Women in Benin

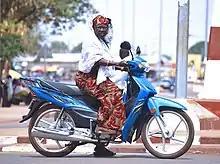
Woman on motorcycle

Female genital mutilation has been described as “the worst substantial human rights violation in Benin.” About 13 percent of women and girls have been subjected to it (over 70 percent in some regions and tribes), but the law against it is rarely enforced. Prostitution, especially child prostitution, is also common, with the clients often being sex tourists. Sexual harassment is also common, with many female students being abused by their teachers." This is the sacrosanct rule of the strong sex over the weak sex." Society wants to keep the gender roles traditional as men are dominant in their relationship. Since the society wants to keep the social hierarchy of men being at the top of the hierarchy while the women are stuck at the bottom which they want it to keep it that way as long the hierarchy stays the same without changes. These discriminations against women are lowering their confidence to be nothing else than a weak gender of the hierarchy while the male are staying at a superior gender. Women and girls from Benin are struggling to find an opportunity to be an individual and not being a non existing human being. And, one of the disadvantages of being a woman in Benin is lack of individualism which being themselves is against their cultural traditions based on the gender roles they have set up as how women should appropriately behave around in their society.